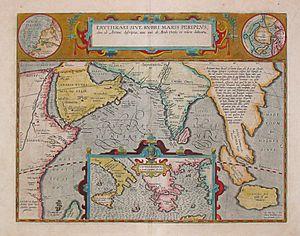
Le Deccan ou Dekkan désigne le plus souvent un vaste plateau de l'Inde, s'étendant sur la majeure partie de l'Inde centrale et méridionale mais parfois aussi toute la péninsule indienne ou encore certaines divisions politiques ou administratives.
Le Périple de la Mer rouge ou Périple de la mer Érythrée est un « périple » rédigé en grec décrivant la navigation et les opportunités commerciales depuis les ports romano-égyptiens comme Bérénice le long de la côte de la mer Rouge, alors appelée mer Érythrée, et d'autres le long de l'Afrique orientale et de l'Inde. Cette route maritime desservait le commerce de l'ivoire, des épices, de la cannelle, de l'encens, du styrax, du lapis-lazuli, des topazes et turquoises, de la soie, de l'indigo, des esclaves, mais a aussi contribué à diffuser le christianisme en Inde, la notion de zéro en Méditerranée ainsi que diverses graines.